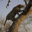
Label: leopard